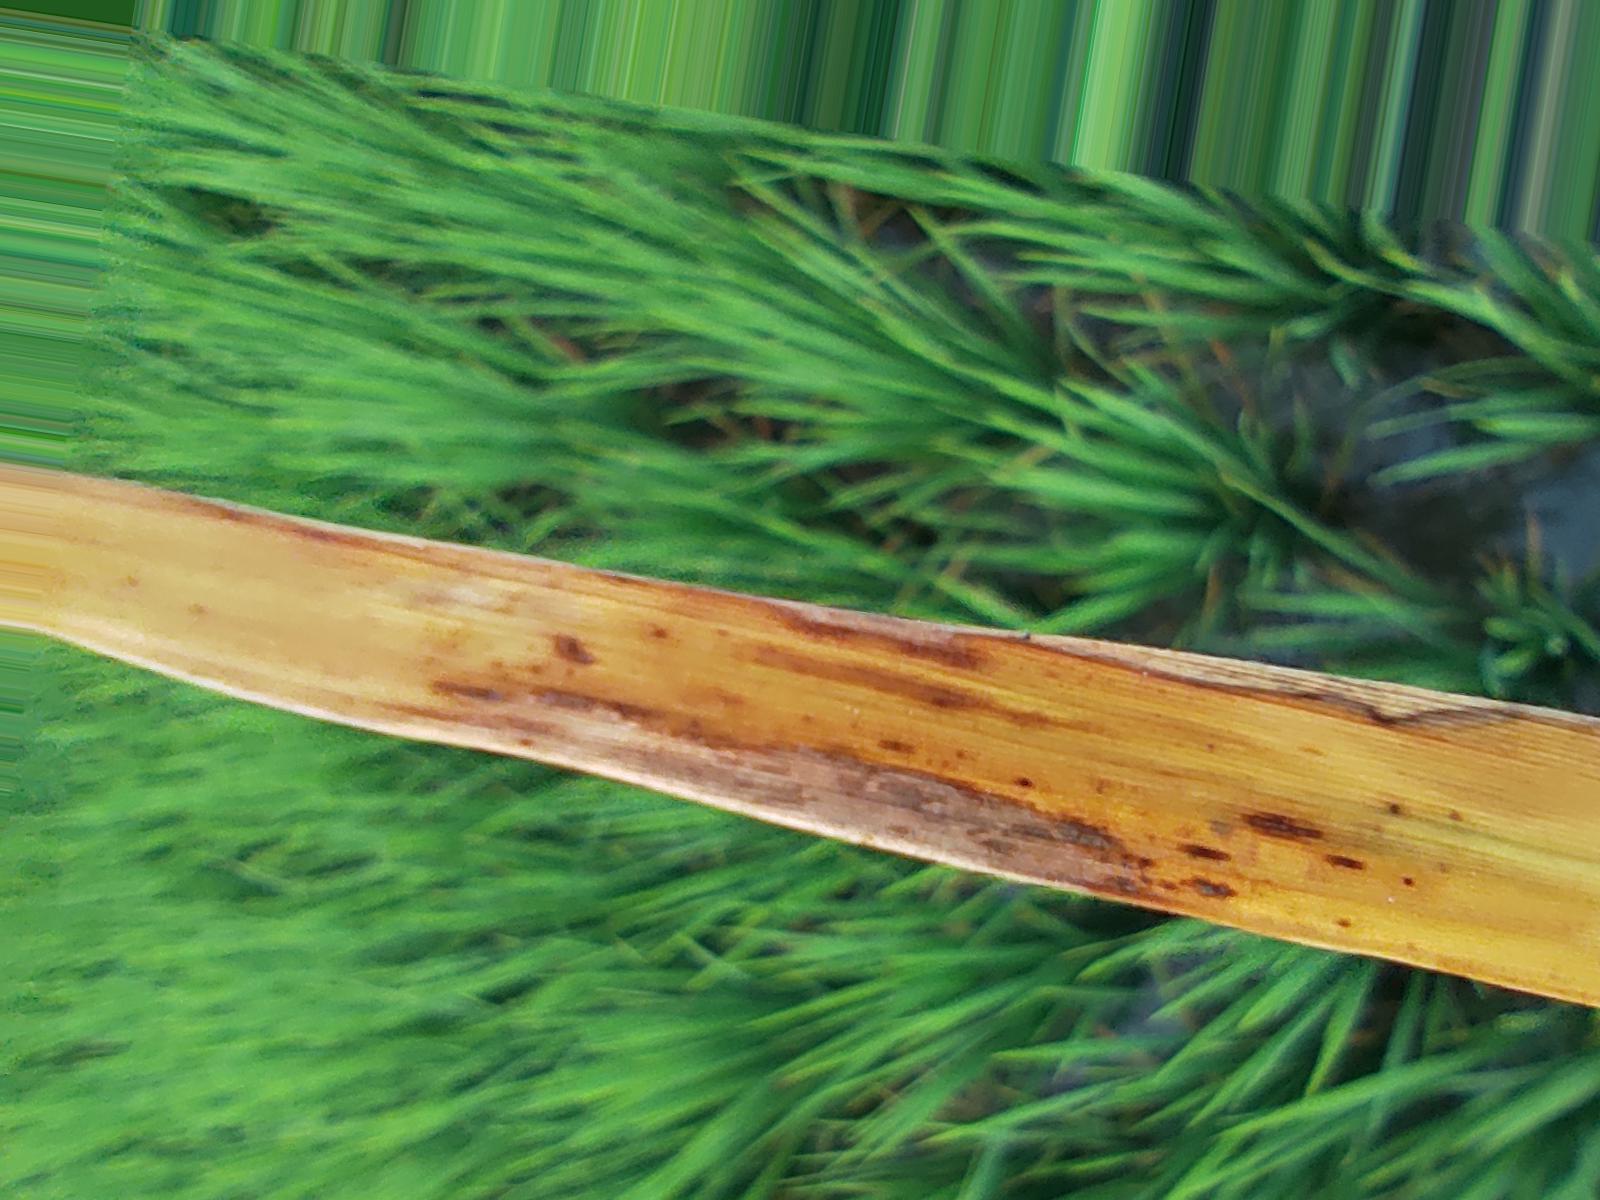
Nhãn: Bệnh Cháy lá ( Leaf scald )